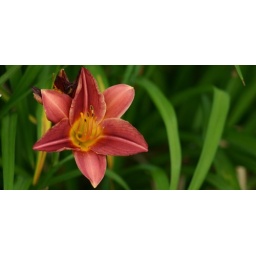
a single flower against a simple background of green leaves, and tall grass.